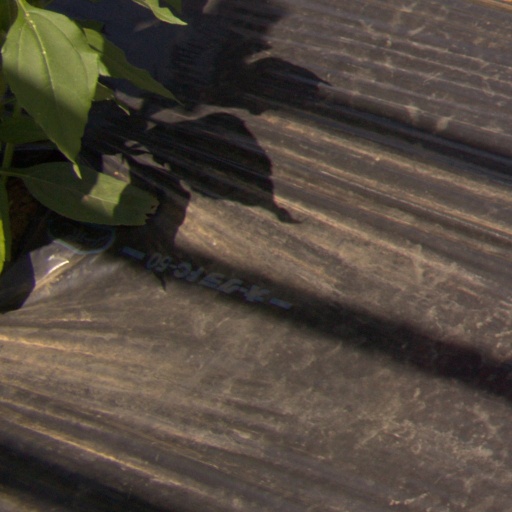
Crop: Jerusalem artichoke